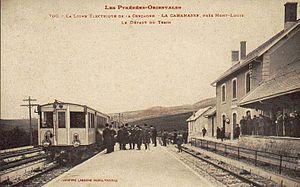
Carte postale ancienne éditée par Labouchie, n°700, collection Les Pyrénées-Orientales
La gare de Mont-Louis - La Cabanasse est une gare ferroviaire française de la ligne de Cerdagne, située sur le territoire de la commune de La Cabanasse, à proximité de Mont-Louis, dans le département des Pyrénées-Orientales en région Occitanie.
La ligne de Villefranche – Vernet-les-Bains à Latour-de-Carol, parfois surnommée ligne de Cerdagne, est une ligne de chemin de fer à voie métrique longue de 62,5 km qui, dans le département des Pyrénées-Orientales, relie la gare de Villefranche - Vernet-les-Bains à celle de Latour-de-Carol - Enveitg via Font-Romeu en suivant la vallée de la Têt puis en parcourant le plateau de Cerdagne.
Une locomotive électrique est une locomotive mue par des moteurs électriques.